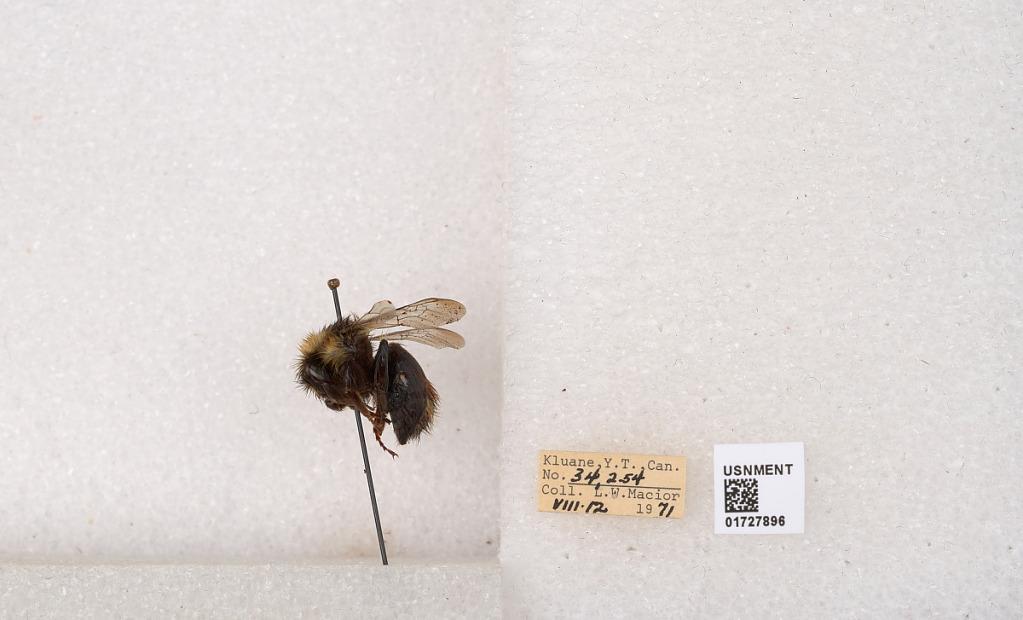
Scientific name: Bombus (Pyrobombus) sylvicola Kirby
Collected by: L. Macior
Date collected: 1971-8-12
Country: Canada
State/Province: Yukon Teritory
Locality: Kluane National Park and Reserve
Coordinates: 60.7493, -139.504